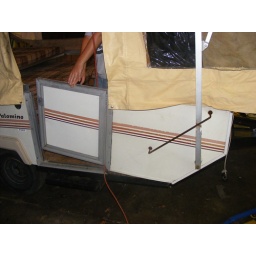
Front wall by door from outsid